Safavid art

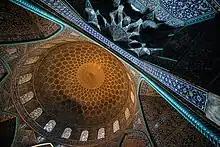
Sheikh Lotfollah Mosque, Isfahan, interior

While the first Safavid Shah followed a rather intensive policy of restoration and conservation of the great Shiah places, such as Karbala (1508), Najaf (1508) and Samarra in Iraq and Mashhad in the east of Iran, etc., thus perpetuating the Timurid traditions, on the other hand his participation in architectural construction was almost nonexistent, no doubt because the Safavid conquest was carried out without major destruction. Thus, at Tabriz, the new capital, all the surviving Ilkhanid, Jalayirid, Aq Qoyunlu and Timurid monuments largely satisfied the needs of the Shah and his administration. It was nevertheless Ismail who made the city of Ardabil (northern Iran) into a dynastic centre and place of pilgrimage, embellishing the complex surrounding the tomb of Shaykh Safi and interring there the remains of his father in 1509. He is responsible in particular for the construction of "", a hall dedicated to the study of the Hadiths, similar to the old Dar al-Huffaz, which served for reciting the Quran. It was no doubt also he himself who designed his own tomb, even though it was created shortly after his death. Ismail is also credited with the restoration of the Masjed-e Jameh de Saveh, in 1520, of which the exterior decoration has disappeared, but of which the mihrab combines a use of ancient stucco and a delicate decor of arabesques in ceramic mosaic. Another mosque of Saveh, the Masjed-e meydan, received a similar mihrab, dated by inscriptions to between 1510 and 1518.